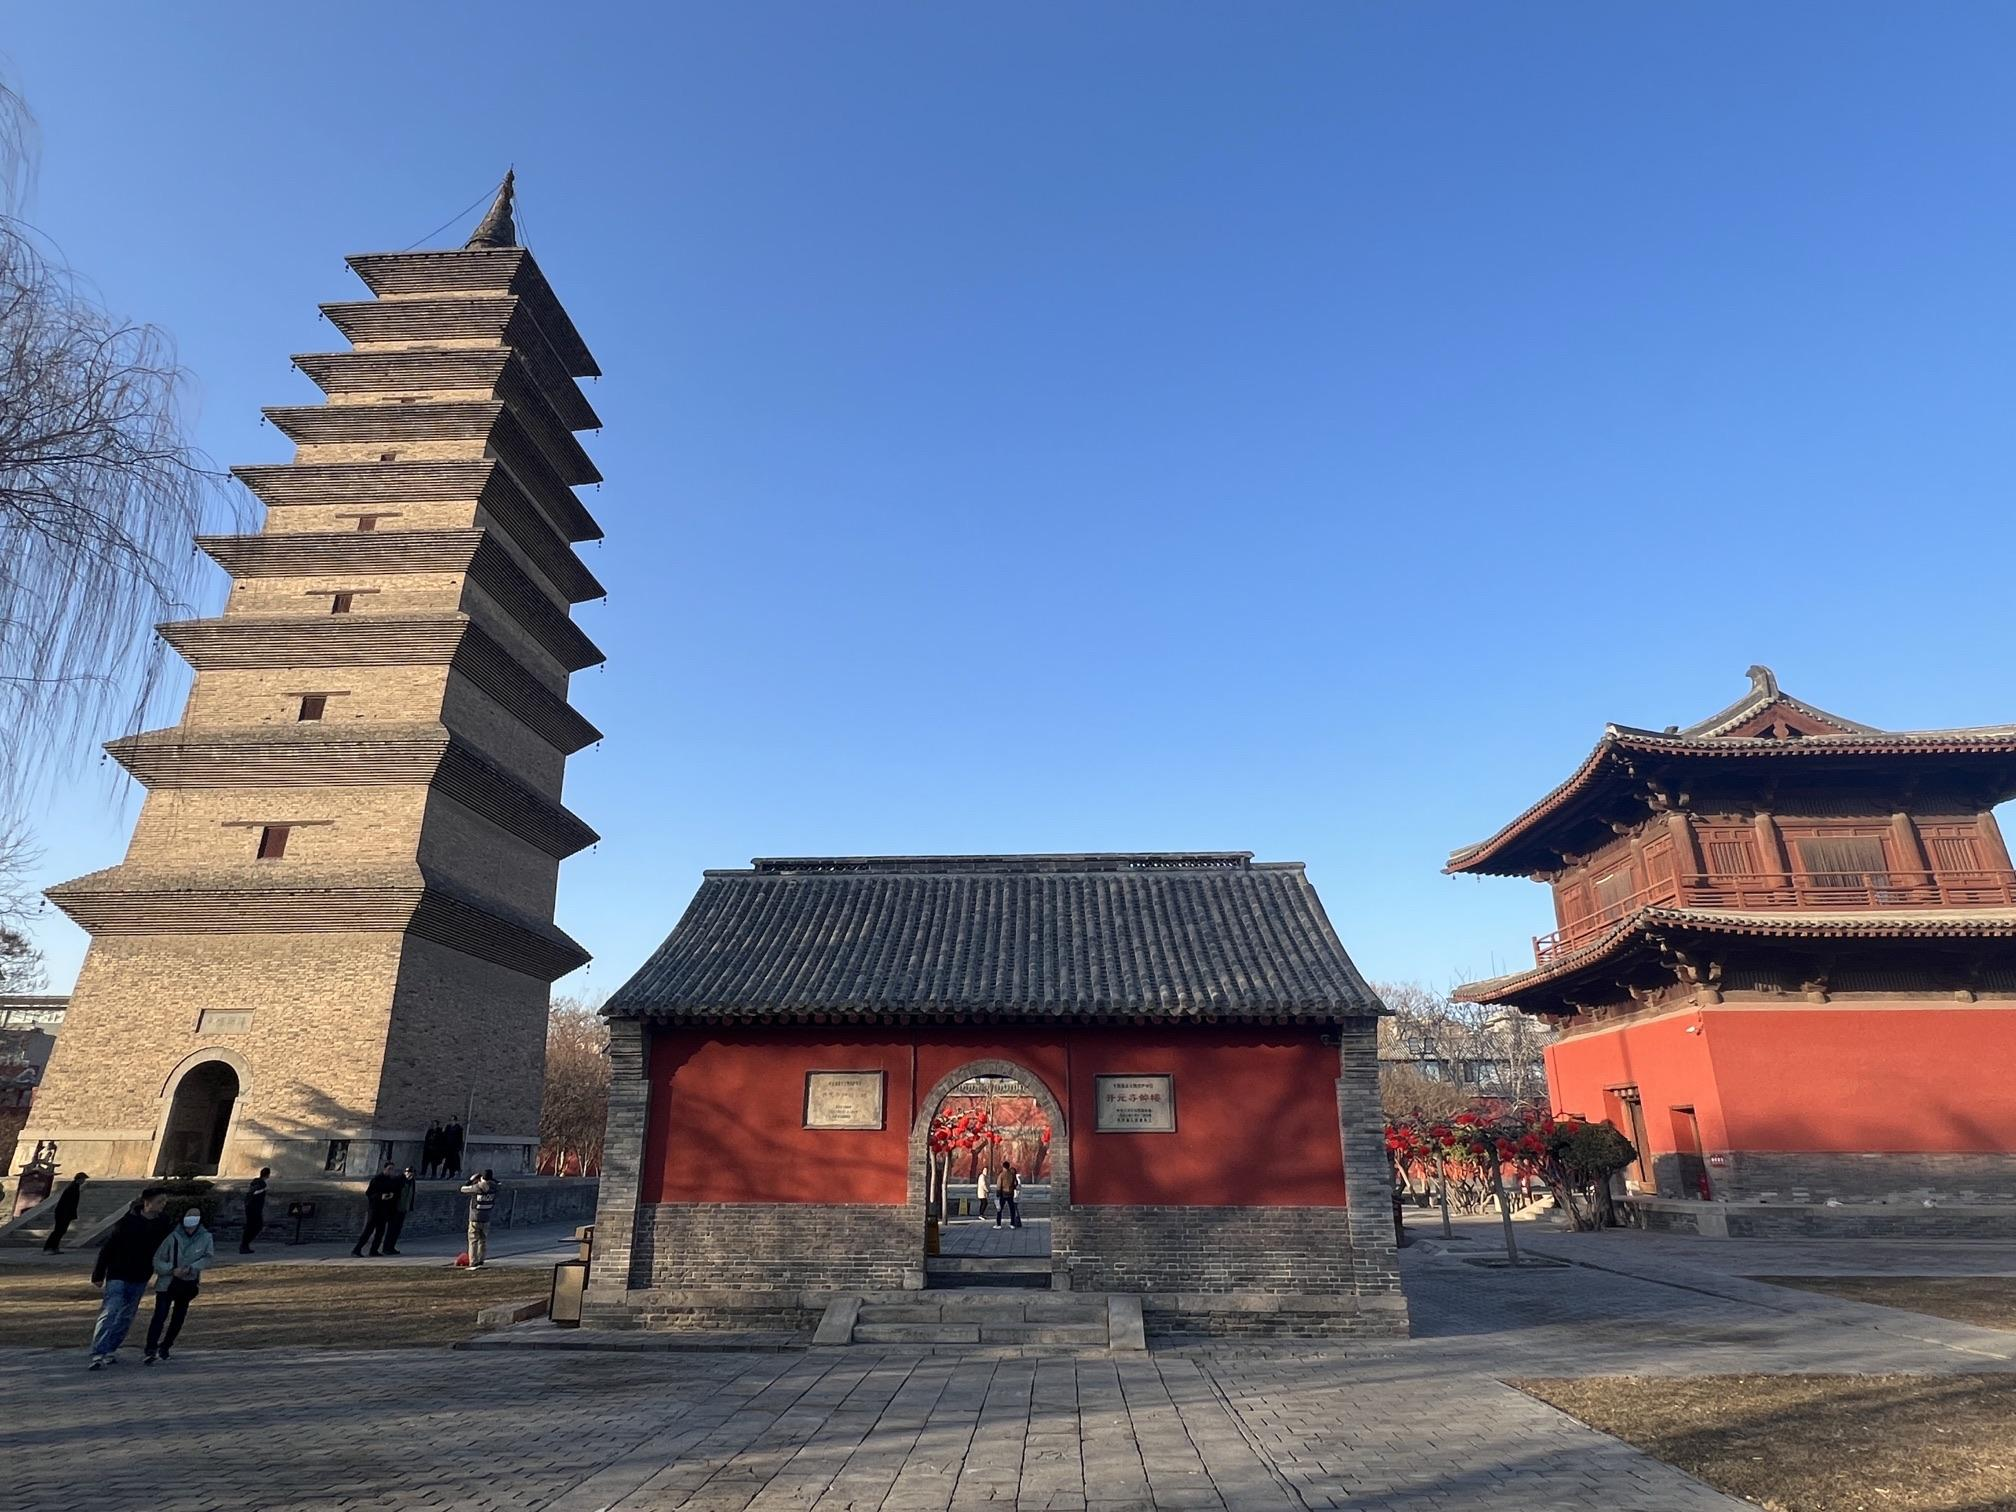
地标名称：开元寺须弥塔
所在城市：石家庄市·正定县